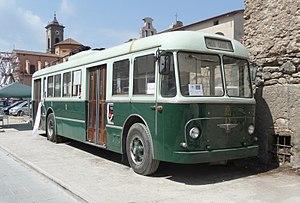
Liste des modèles de trolleybus italiens par constructeur de châssis.
Le trolleybus Fiat 2411 est un modèle conçu et fabriqué par le constructeur italien Fiat Bus en Italie, sur la base du bus urbain Fiat 411 et mis en service à partir de 1955.